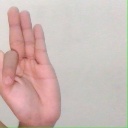
अक्षर: फ